2008 Summer Olympics cauldron

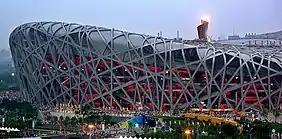
The Cauldron, aflame, viewed from outside the Bird's Nest.

The Cauldron was used to hold the Olympic flame, the symbol of the Olympics. It draws this tradition from the Ancient Olympics and Greek Mythology. The flame symbolises the theft of fire from Gods by the titan Prometheus, and a sacred fire was kept continuously burning throughout the duration of Ancient Olympics. The Modern Flame traces its origin to the 1928 Amsterdam Olympics and the torch relay the tradition in which the Olympic flame travels from Olympia, the birthplace of the Olympics, across country to the host city to the 1936 Olympics in Berlin.